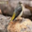
Label: bird